Cornwell, Oxfordshire

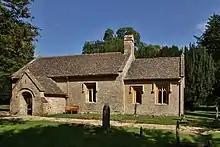
St Peter's parish church, seen from the southeast

The Church of England parish church of Saint Peter was originally Norman, and the chancel arch survives from this time. Most of the windows are Decorated Gothic and Perpendicular Gothic additions. The church was rebuilt in 1830 and 1882, when the present west window was added. The south door has a porch with a sundial. The church is a Grade II* listed building. The church is part of the parish of Little Compton, along with the churches of Chastleton, Daylesford and Little Rollright. The parish is part of the Team Benefice of Chipping Norton, along with the parishes of Chipping Norton with Over Norton, Churchill and Kingham.